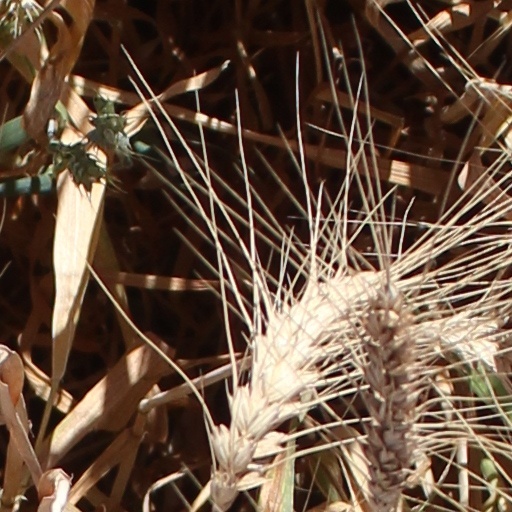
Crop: wheat